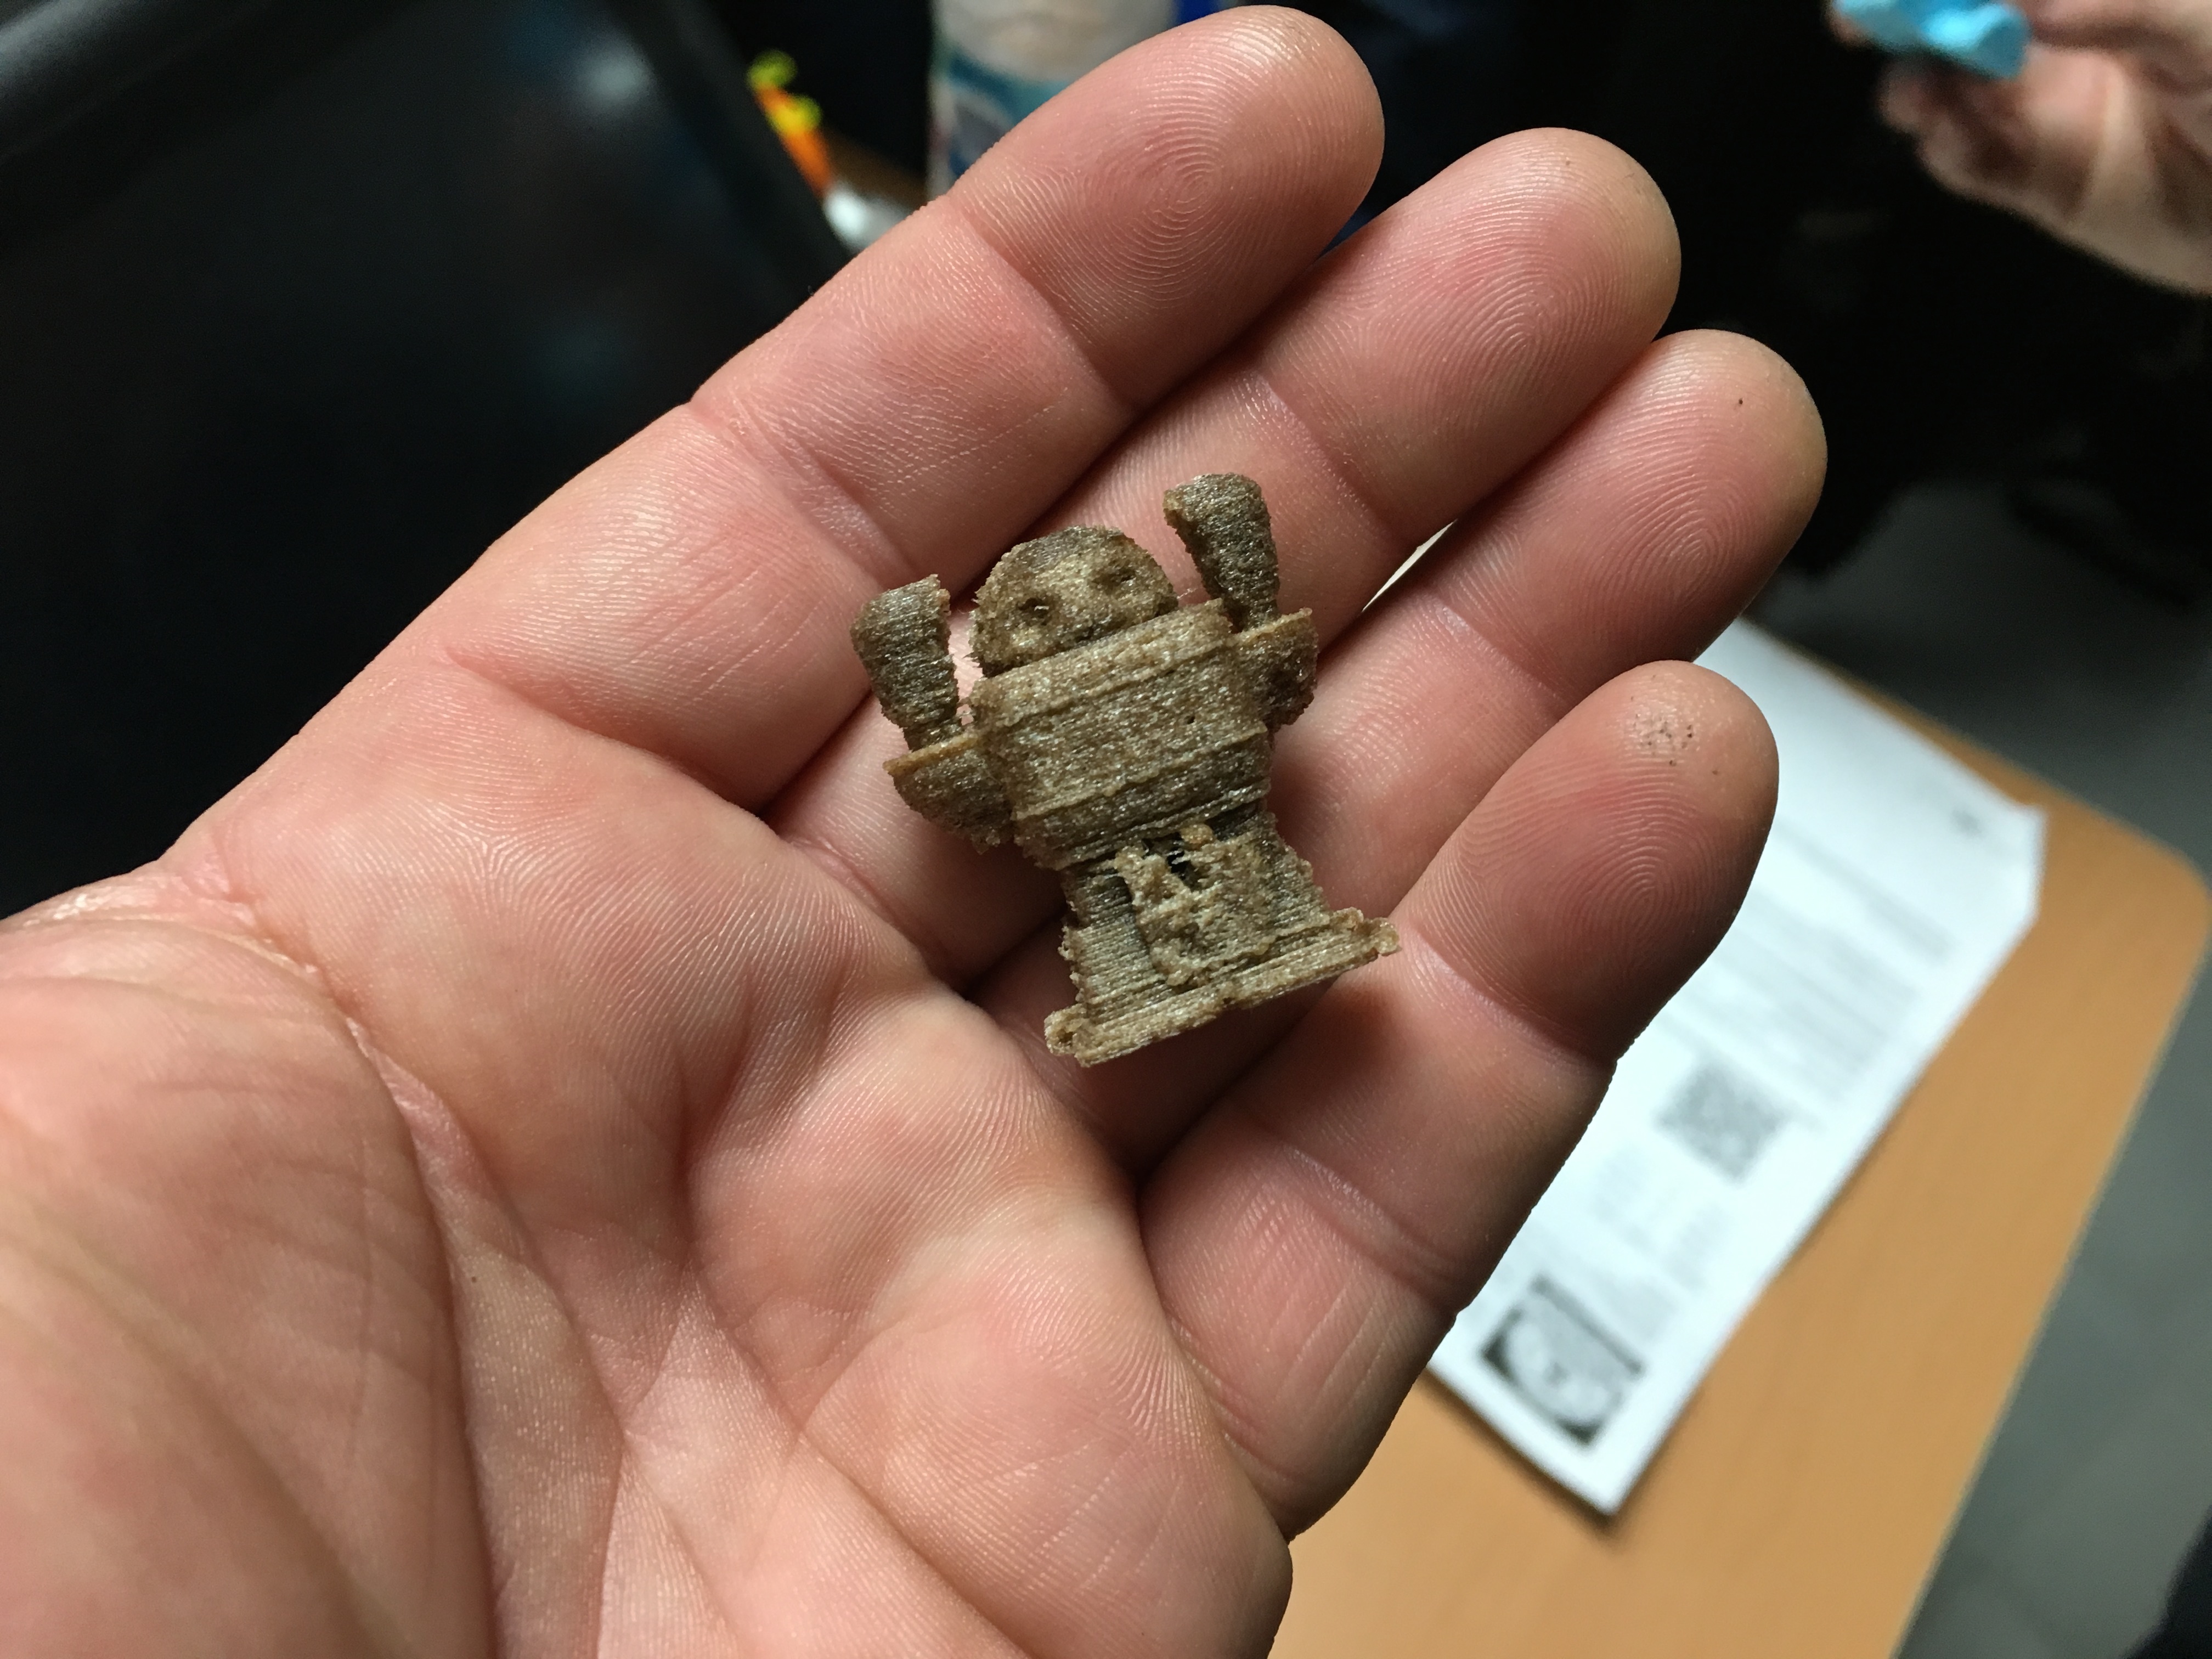
hand, finger, green, money, close up, cash